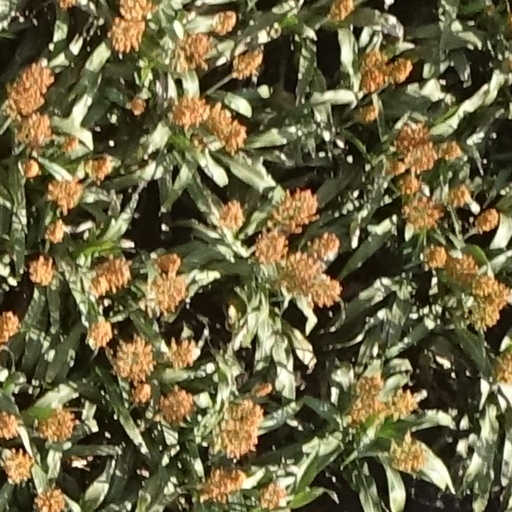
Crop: sorghum